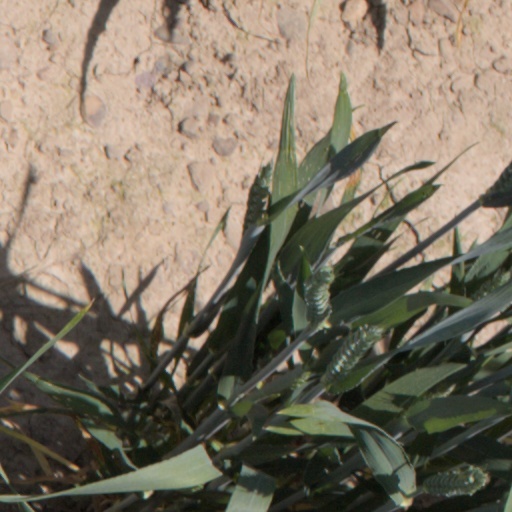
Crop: wheat